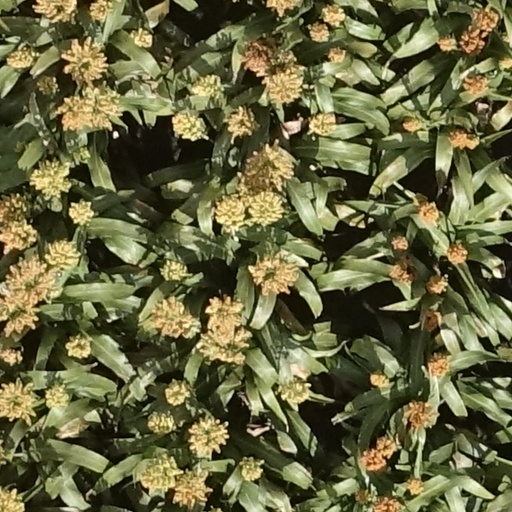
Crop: sorghum